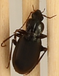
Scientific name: Calathus advena
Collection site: Rocky Mountains NEON (RMNP), plot RMNP_014